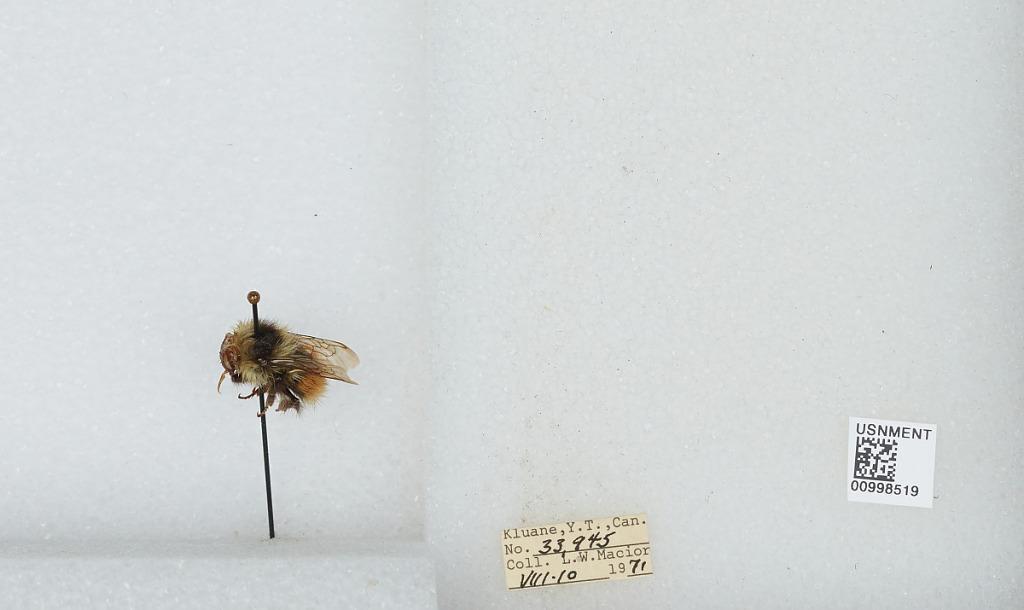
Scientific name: Bombus (Pyrobombus) melanopygus Nylander
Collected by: L. Macior
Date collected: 1971-8-10
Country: Canada
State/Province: Yukon Territory
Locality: Klaune
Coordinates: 60.7132, -139.474